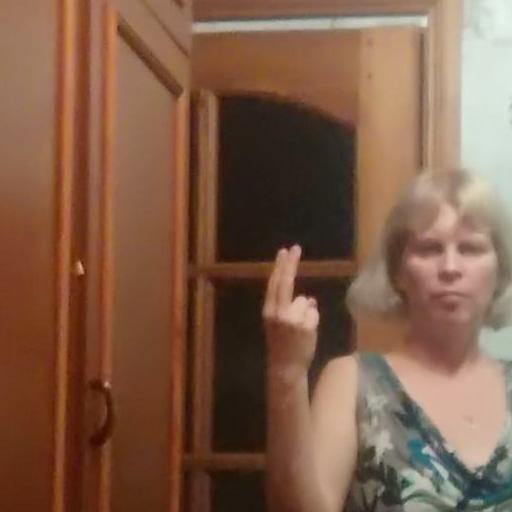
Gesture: two_up_inverted